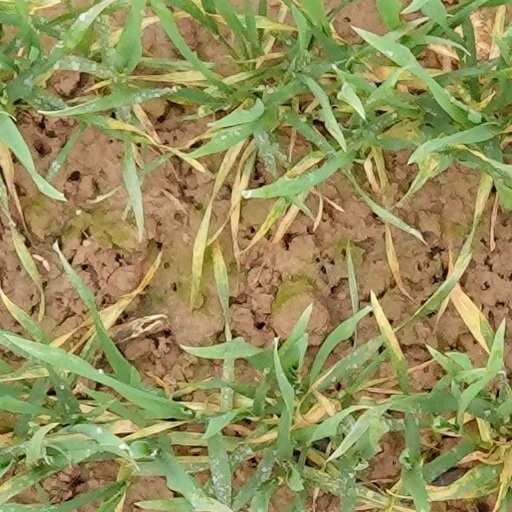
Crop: wheat